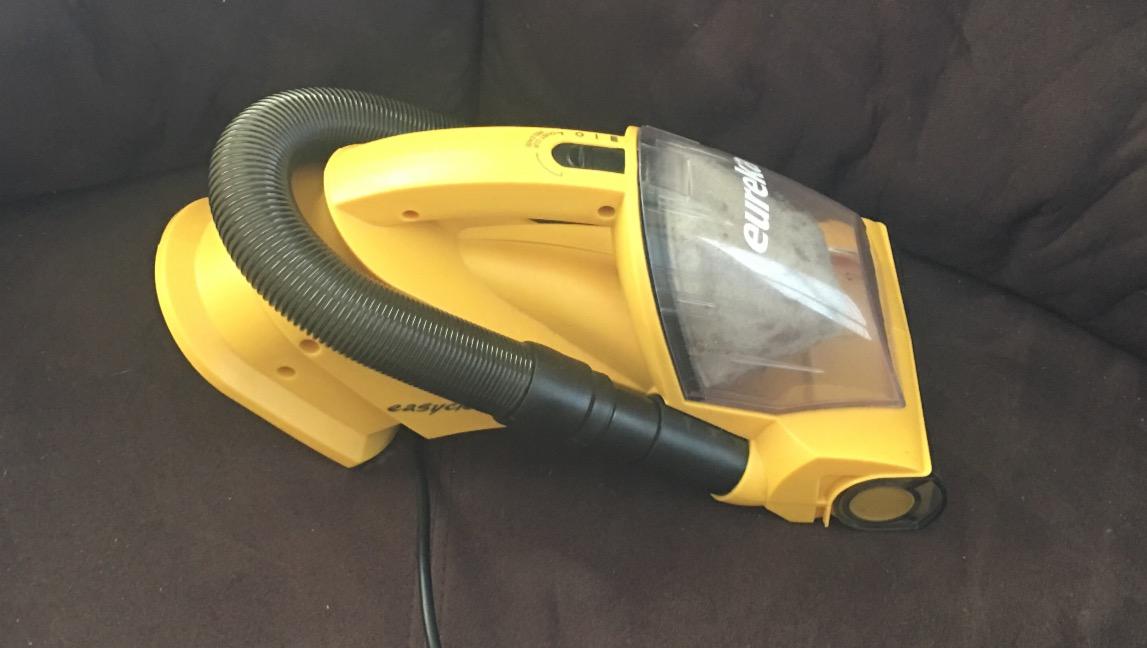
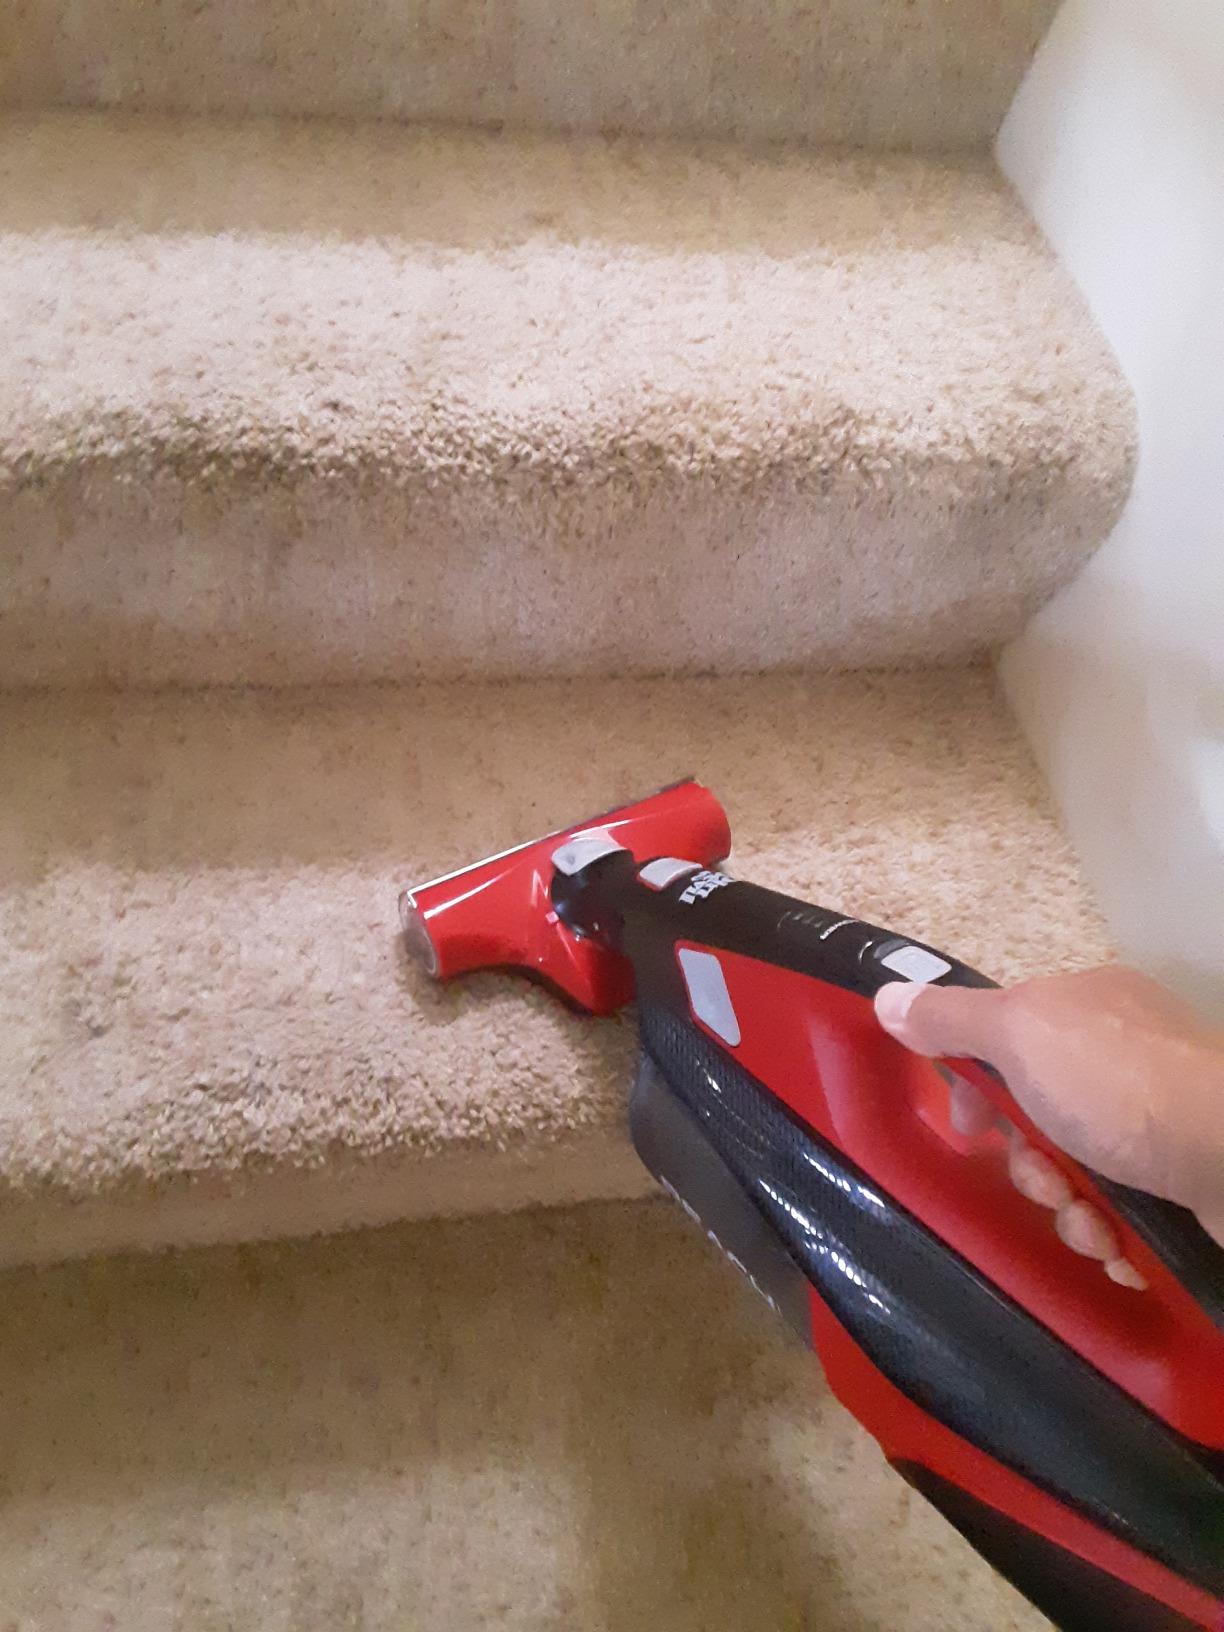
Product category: items_vacuum
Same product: no